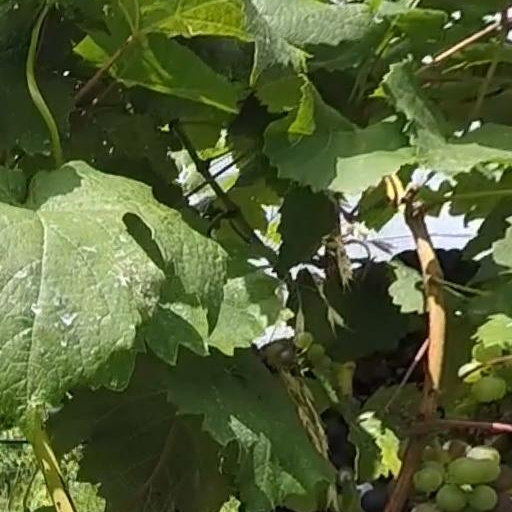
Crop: grape